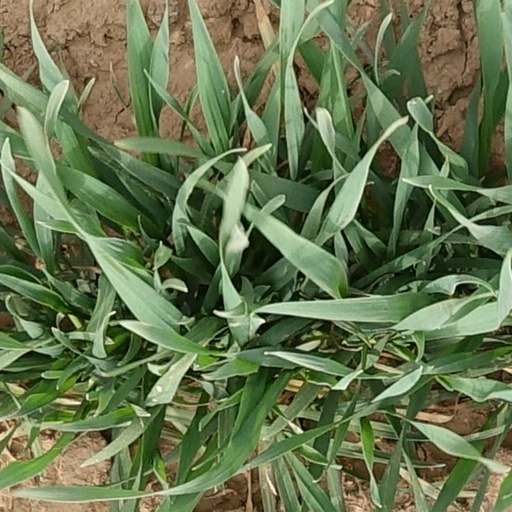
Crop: wheat